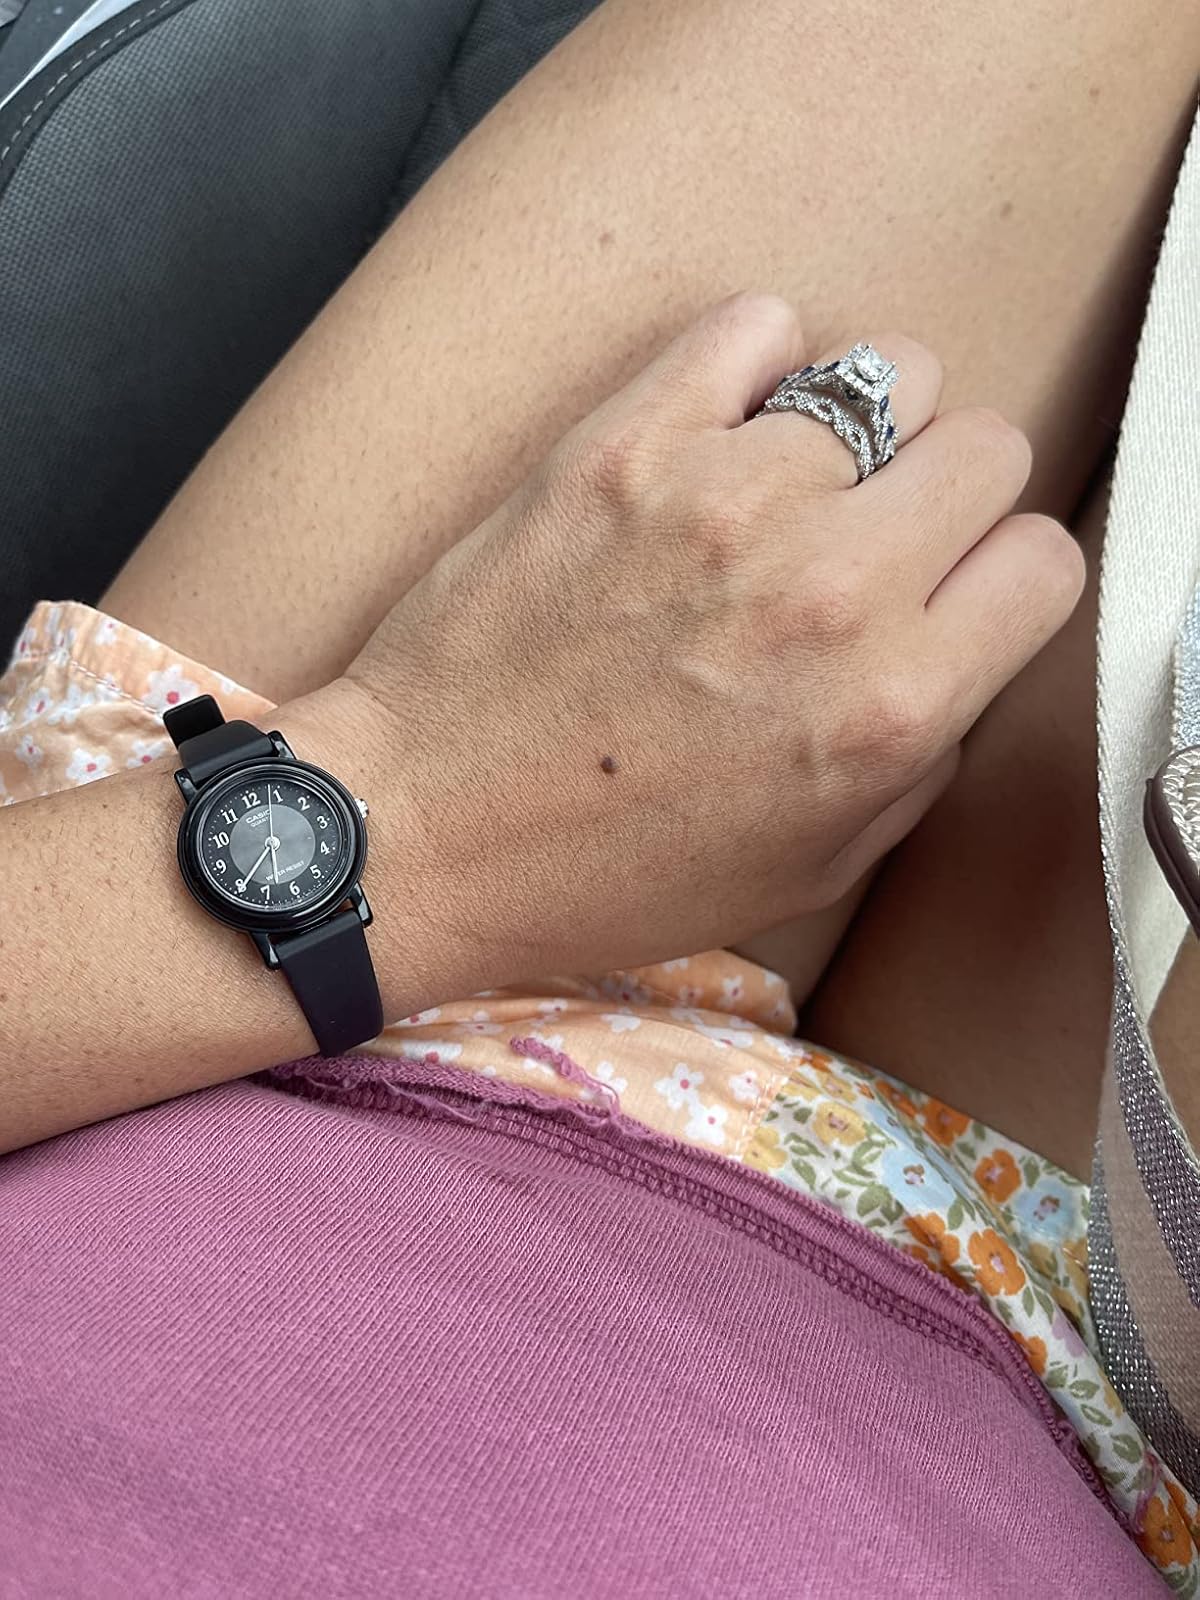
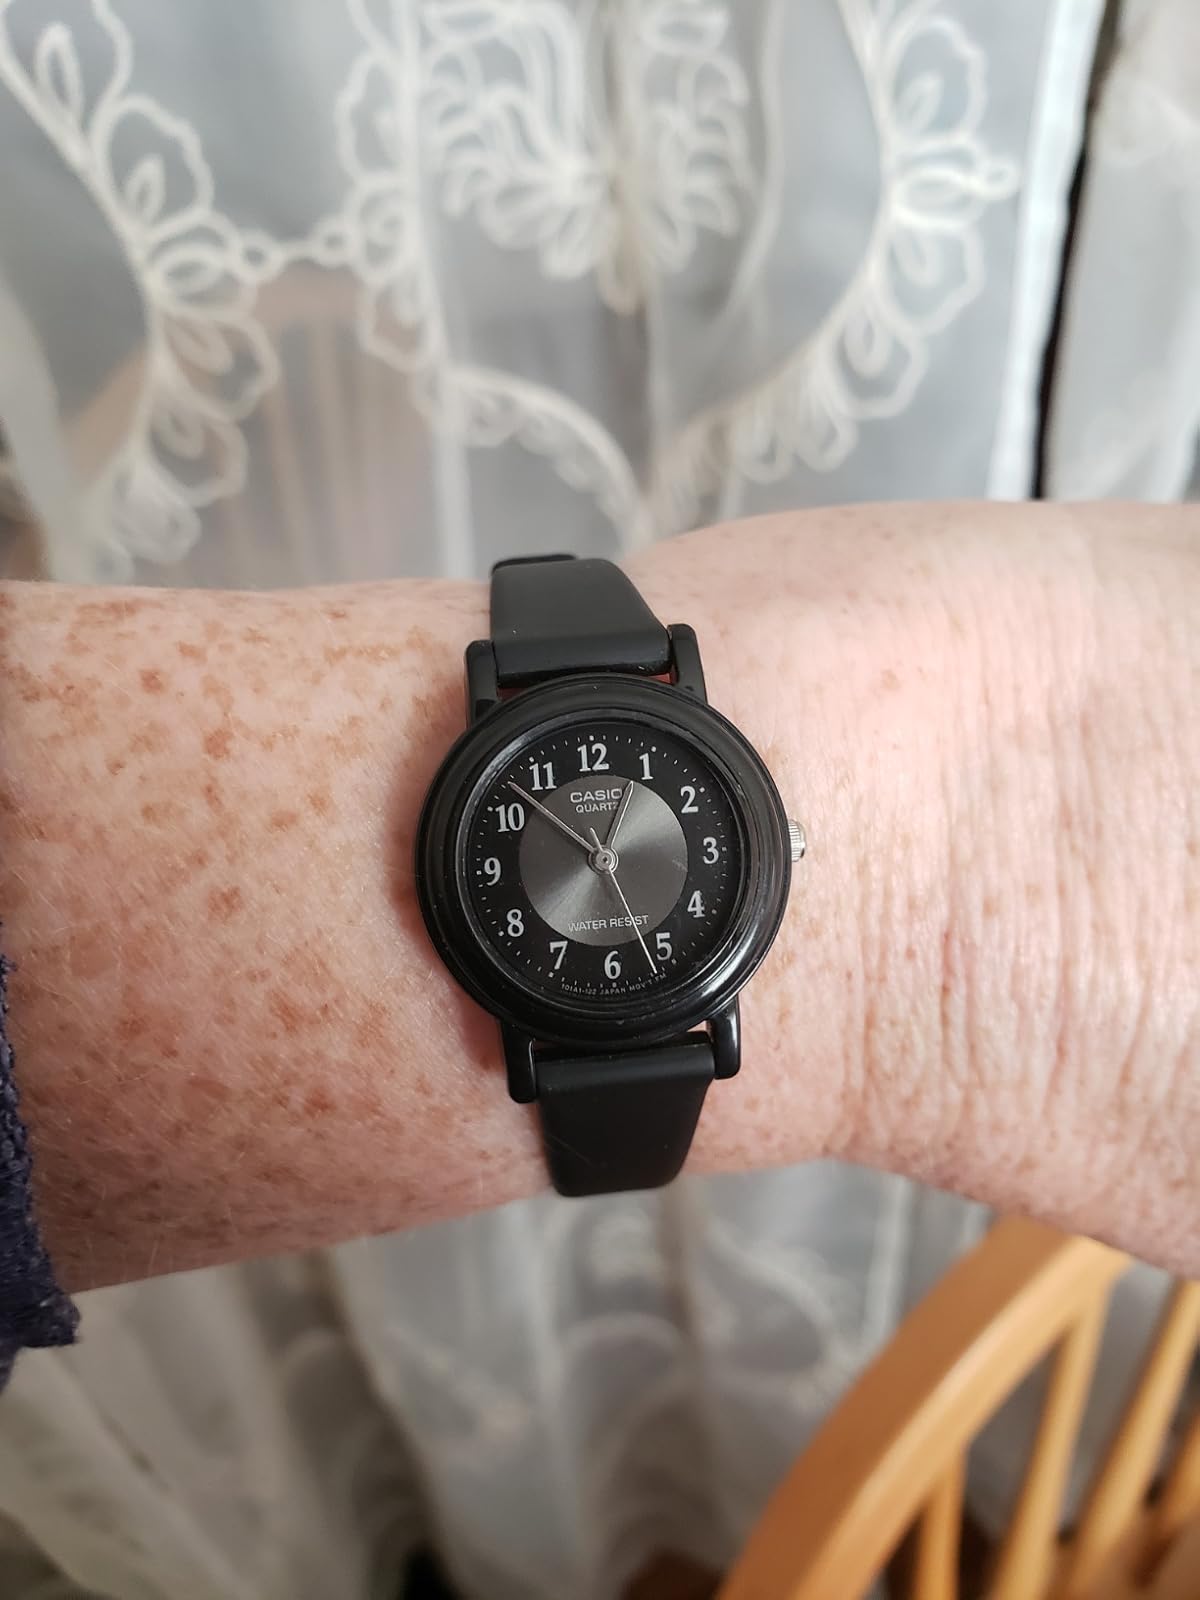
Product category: accessories_watch
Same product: yes